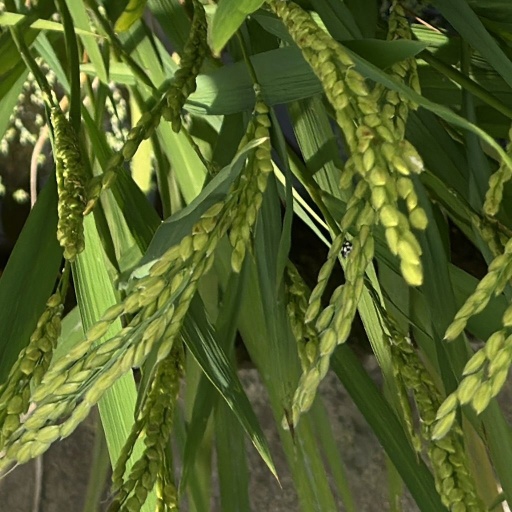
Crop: rice